Rodney Collin

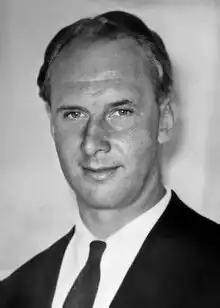

Rodney George Collin-Smith (26 April 1909 – 3 May 1956), known as Rodney Collin, was a British writer who focused on the area of spiritual development. His work was heavily influenced by his teacher P. D. Ouspensky and, through him, G. I. Gurdjieff and the thought system associated with them. His best known work, "The Theory of Celestial Influence", is an ambitious attempt to unite astronomy, physics, chemistry, human physiology and world history with his own version of planetary influences.